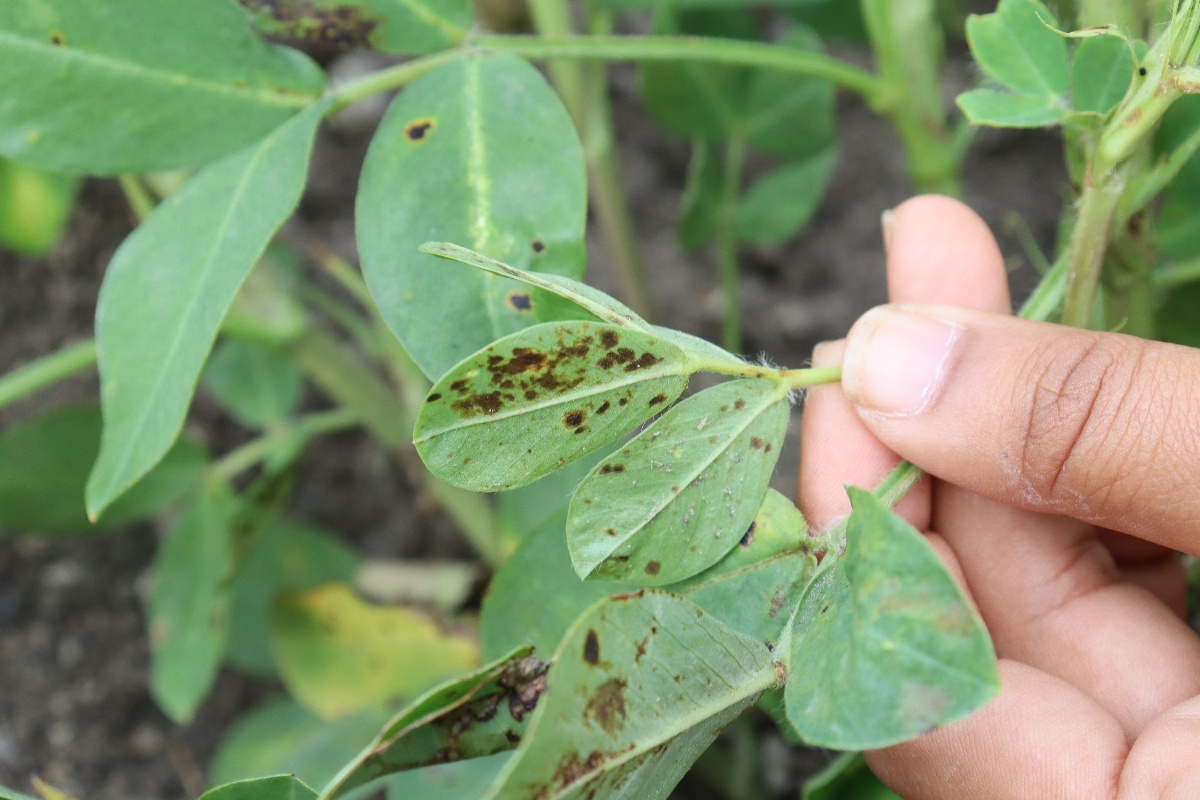
Label: rust